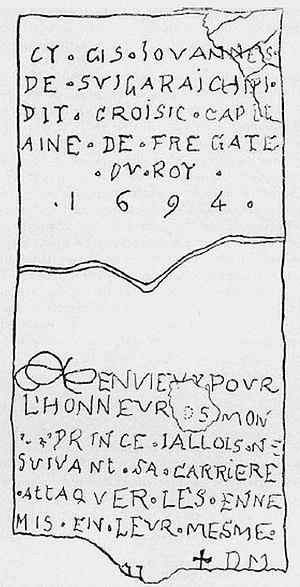
Dessin de la pierre tombale du corsaire basque Joannis de Suhigaraychipy dit Coursic, tué à Terre-Neuve en 1694 et enterré à Plaisance.
Joannis de Suhigaraychipy, dit Coursic, dit Croisic, né vers 1643 à Hendaye et mort au large de Terre-Neuve le 10 septembre 1694, est un marin et corsaire français ayant servi sous Louis XIV.